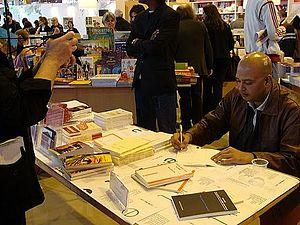
Yusuf Kadel au Salon du Livre de Paris 2010
Yusuf Kadel, né le 5 décembre 1970 à Beau-Bassin, est un auteur dramatique et poète mauricien.